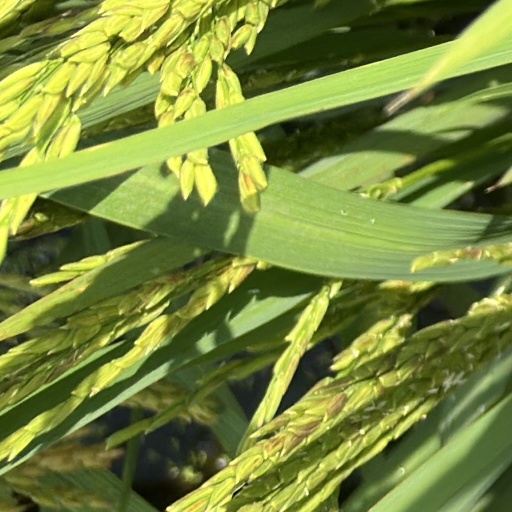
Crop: rice